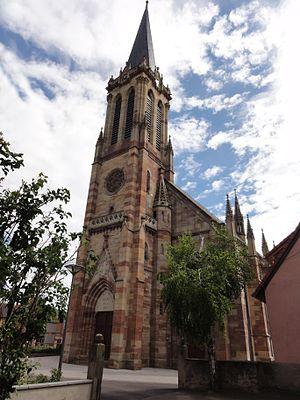
L'église protestante Saint-Martin est un monument historique situé à Westhoffen, dans le département français du Bas-Rhin.
Westhoffen est une commune française située dans le département du Bas-Rhin, en région Grand Est.